Sami Lepistö

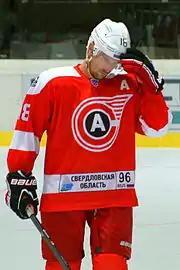

Sami Lepistö (born 17 October 1984) is a Finnish former professional ice hockey defenceman. He is the son of former Jokerit captain and youth international defenceman Jussi Lepistö. Sami was drafted by the Washington Capitals in the third round, 66th overall, in the 2004 NHL Entry Draft.